Emerson, Lake & Palmer

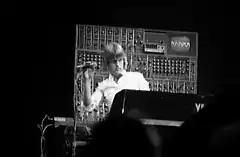
Emerson performing in 1977

In the months surrounding their debut gigs, the band recorded their first album, "Emerson Lake & Palmer", at Advision Studios. Lake took on the role of producer, which he had also done in King Crimson, with Eddy Offord as their engineer. The album included studio versions of "The Barbarian" and "Take a Pebble", "Knife-Edge", based on the first movement of "Sinfonietta" by Leoš Janáček and the Allemande of French Suite No. 1 in D minor by Johann Sebastian Bach, Palmer's drum solo "Tank", the three-part "The Three Fates", and "Lucky Man", an acoustic ballad that Lake wrote when he was twelve. The album was released in the UK in November 1970, and reached No. 4 in the UK and No. 18 in the US. "Lucky Man" was released as a single that peaked at No. 48 in the US.